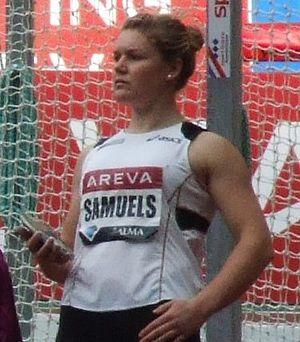
La lanceuse de disque australienne Dani Samuels durant le Meeting Areva 2010, la neuvième étape de la Ligue de Diamant 2010 à Saint-Denis, Paris.